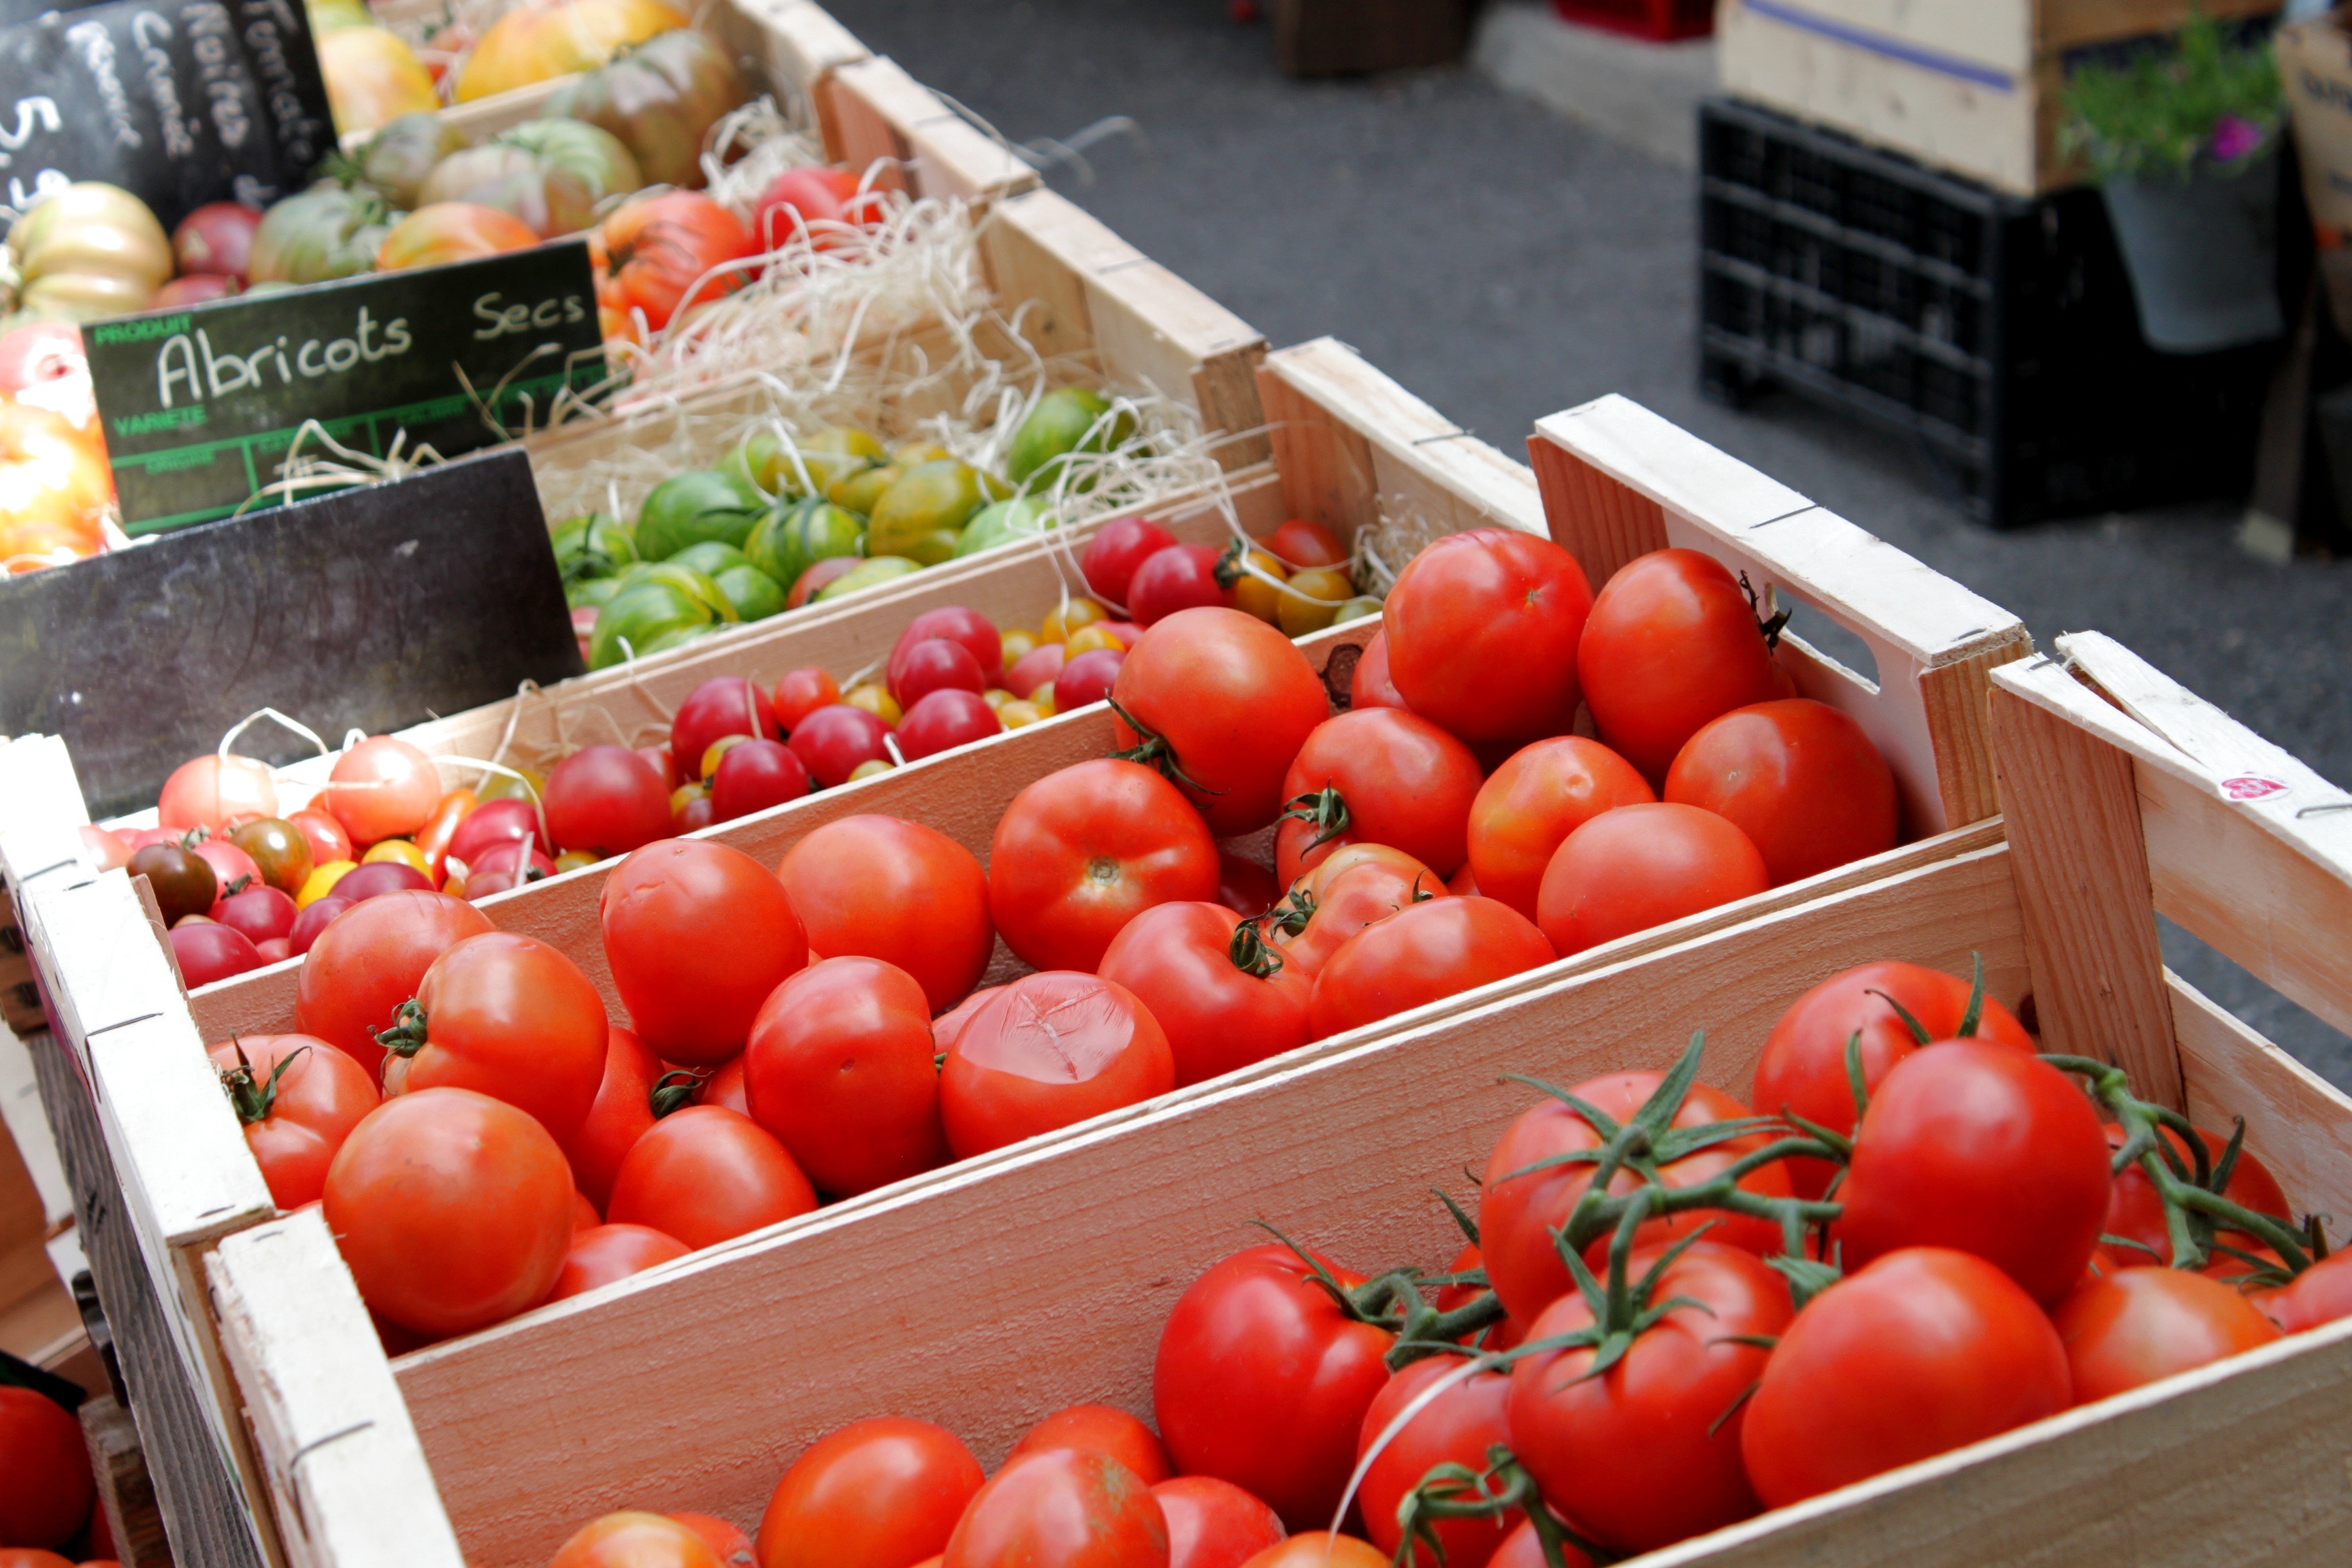
plant, fruit, dish, food, produce, vegetable, market, tomato, public space, french, flowering plant, local food, puluo provence, land plant, potato and tomato genus